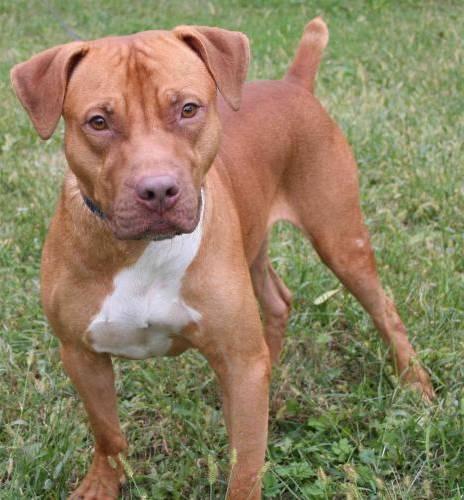
dog